Portland Public Schools (Oregon)

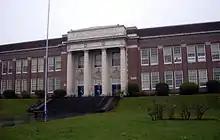
Benson Polytechnic High School was founded in 1908.

On December 18, 1854, the school board organized two school districts, named School District Number 1 and School District Number 2, divided by Morrison Street. On March 31, 1856, they were merged into a single School District Number 1.